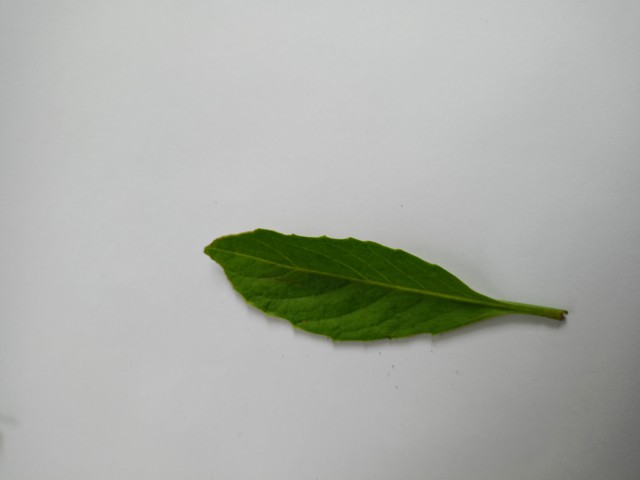
Plant: gainura